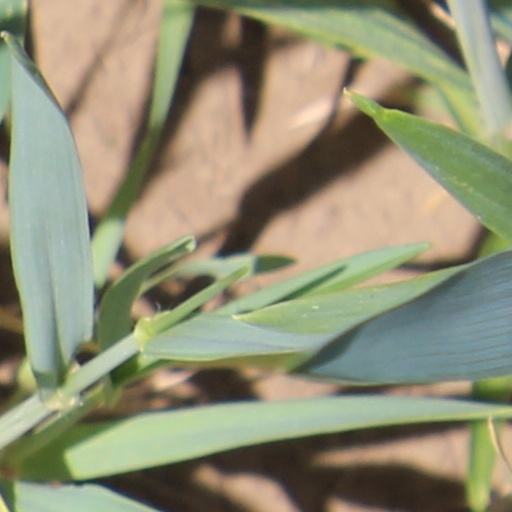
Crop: wheat